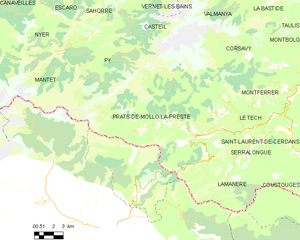
Prats-de-Mollo-la-Preste
Kort over kommunen
Kort over kommunen
Prats-de-Mollo-la-Preste er en kommune i departementet Pyrénées-Orientales i Sydfrankrig.